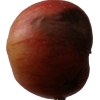
Label: Apple 17